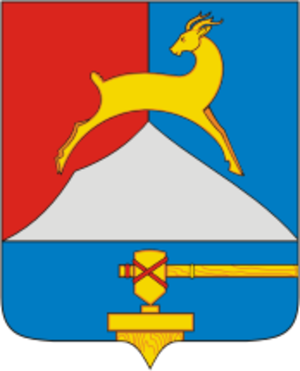
Oust-Katav est une ville de l'oblast de Tcheliabinsk, en Russie. Sa population s'élevait à 23 169 habitants en 2013.